Gordon Hitt Farmstead

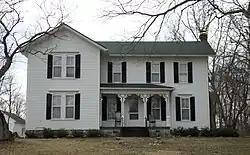
1868 main house

The Gordon Hitt Farmstead is a former farm located at 4561 North Lake Road near Clark Lake, Michigan, United States. It was listed on the National Register of Historic Places in 1994. It now serves as a vacation rental.